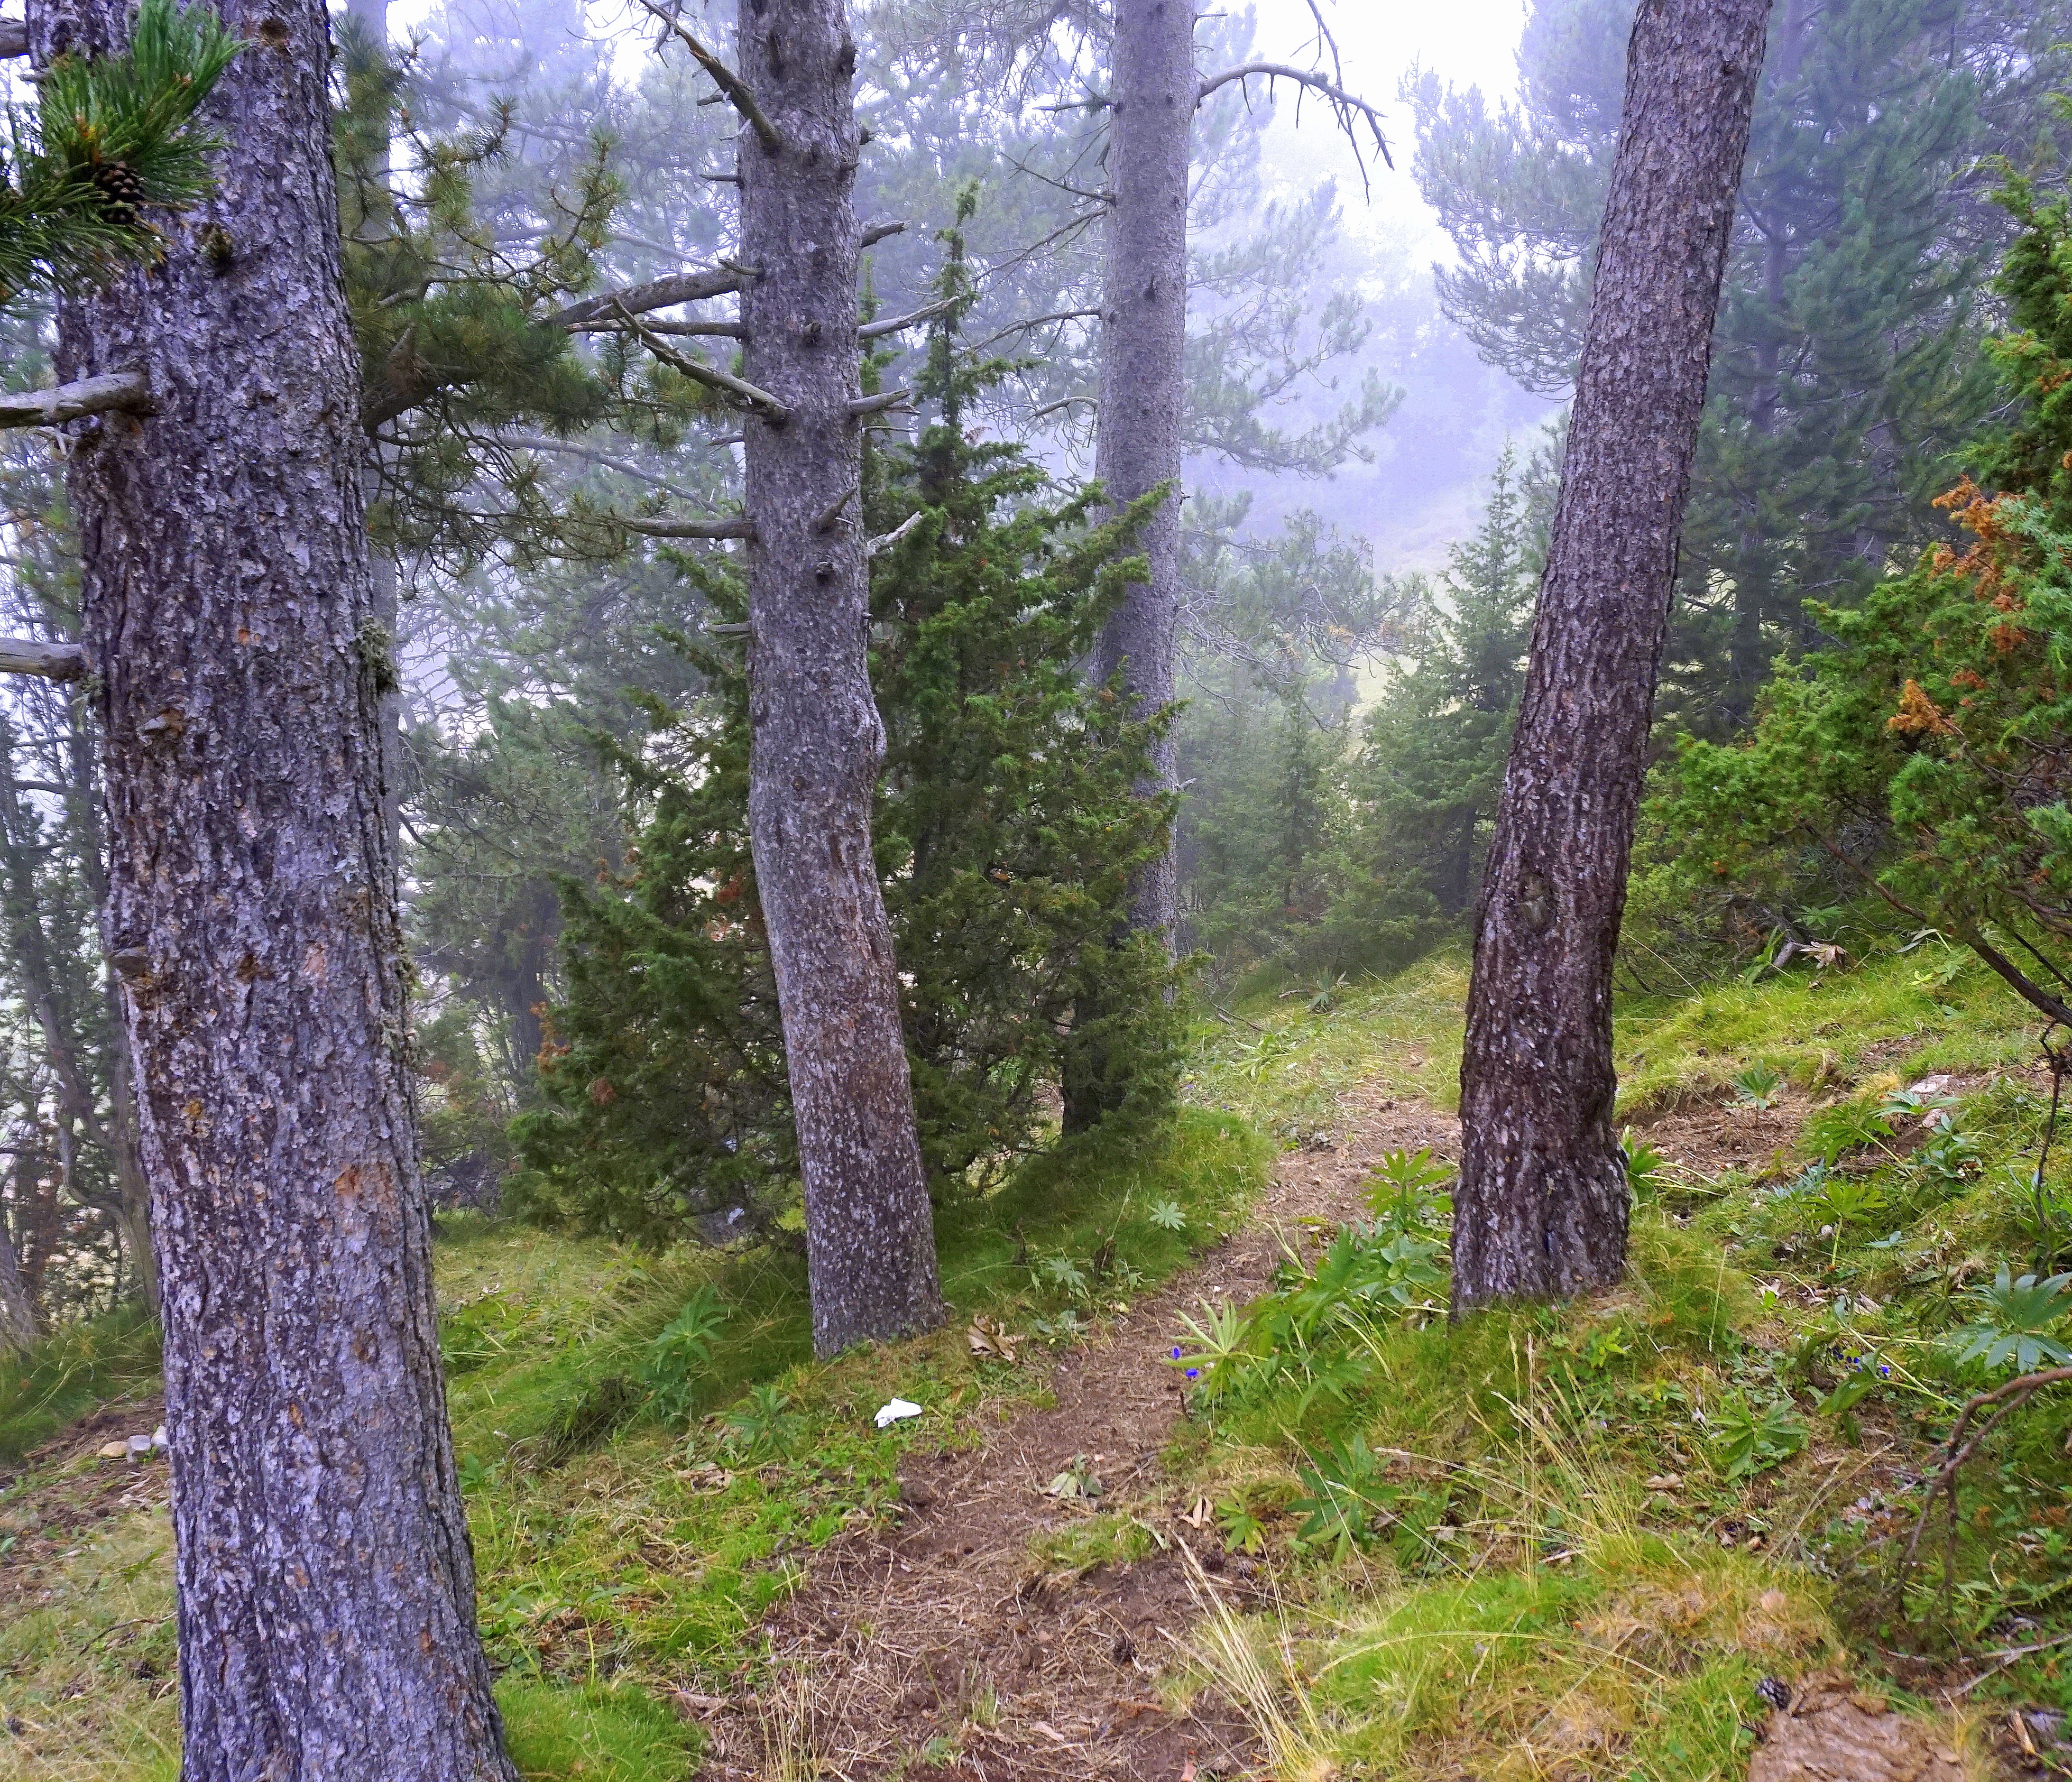
landscape, tree, forest, path, wilderness, mountain, plant, hiking, trail, rural, ridge, mountain road, mountaineering, spruce, deciduous, grove, woodland, purity, habitat, high mountains, larch, ecosystem, rural road, treking, biome, old growth forest, natural environment, woody plant, temperate broadleaf and mixed forest, temperate coniferous forest